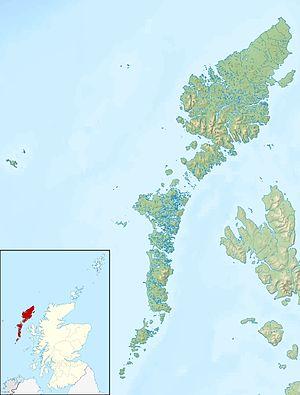
Stac an Armin, en écossais Stac an Àrmainn, en français « Le Stack guerrier », est une île inhabitée du Royaume-Uni située en Écosse, dans l'archipel de Saint-Kilda. Île la plus septentrionale de l'archipel, elle est entourée au sud par Boreray et au sud-ouest par Stac Lee. Culminant à 196 mètres d'altitude, Stac an Armin est à la fois un marilyn et le plus haut stack marin des îles Britanniques.
Stac Dona est une petite île inhabitée du Royaume-Uni située en Écosse, dans l'archipel de Saint-Kilda.
Haskeir, également connu sous le nom de Grande Haskeir, est une île inhabitée des Hébrides extérieures en Écosse. Elle est à 13 km au nord-ouest de North Uist et à 40 km à l'est de Saint-Kilda.
Ceann Ear est une île inhabitée du Royaume-Uni située en Écosse, dans les îles Treshnish.